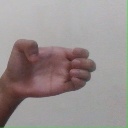
अक्षर: ख